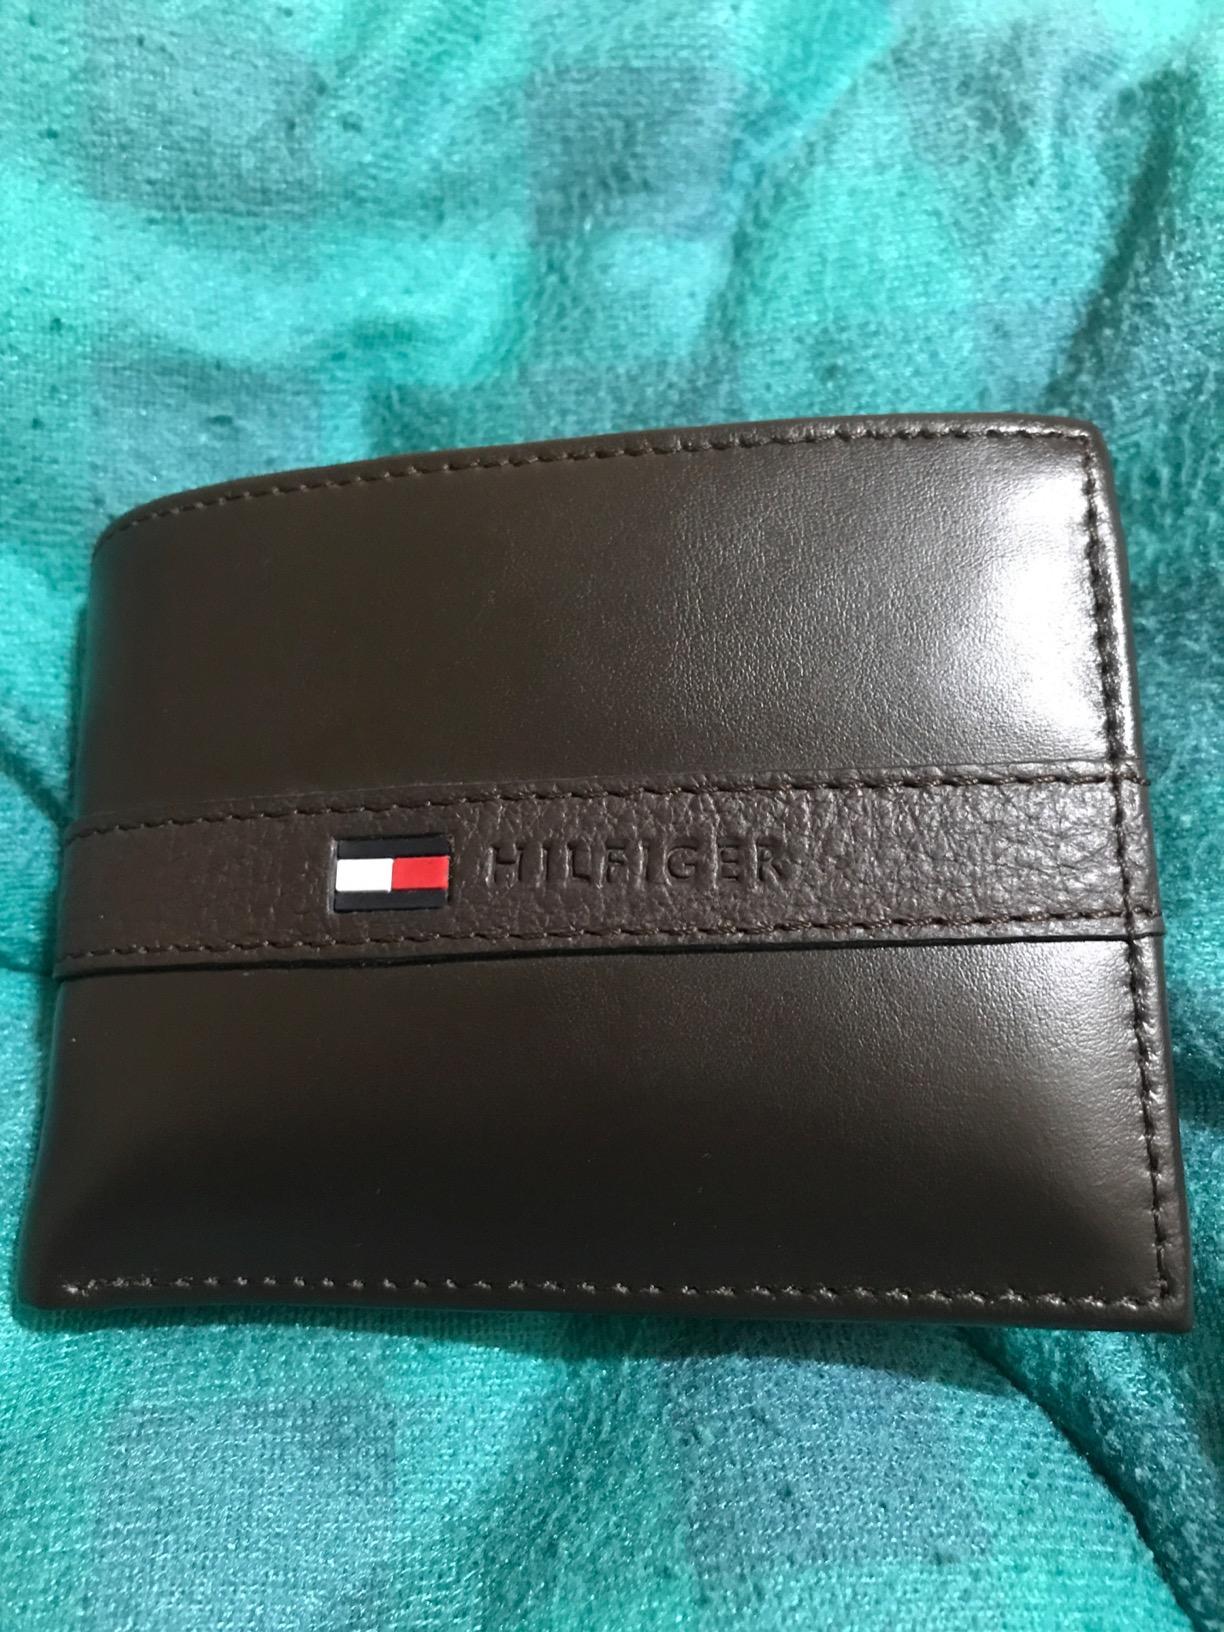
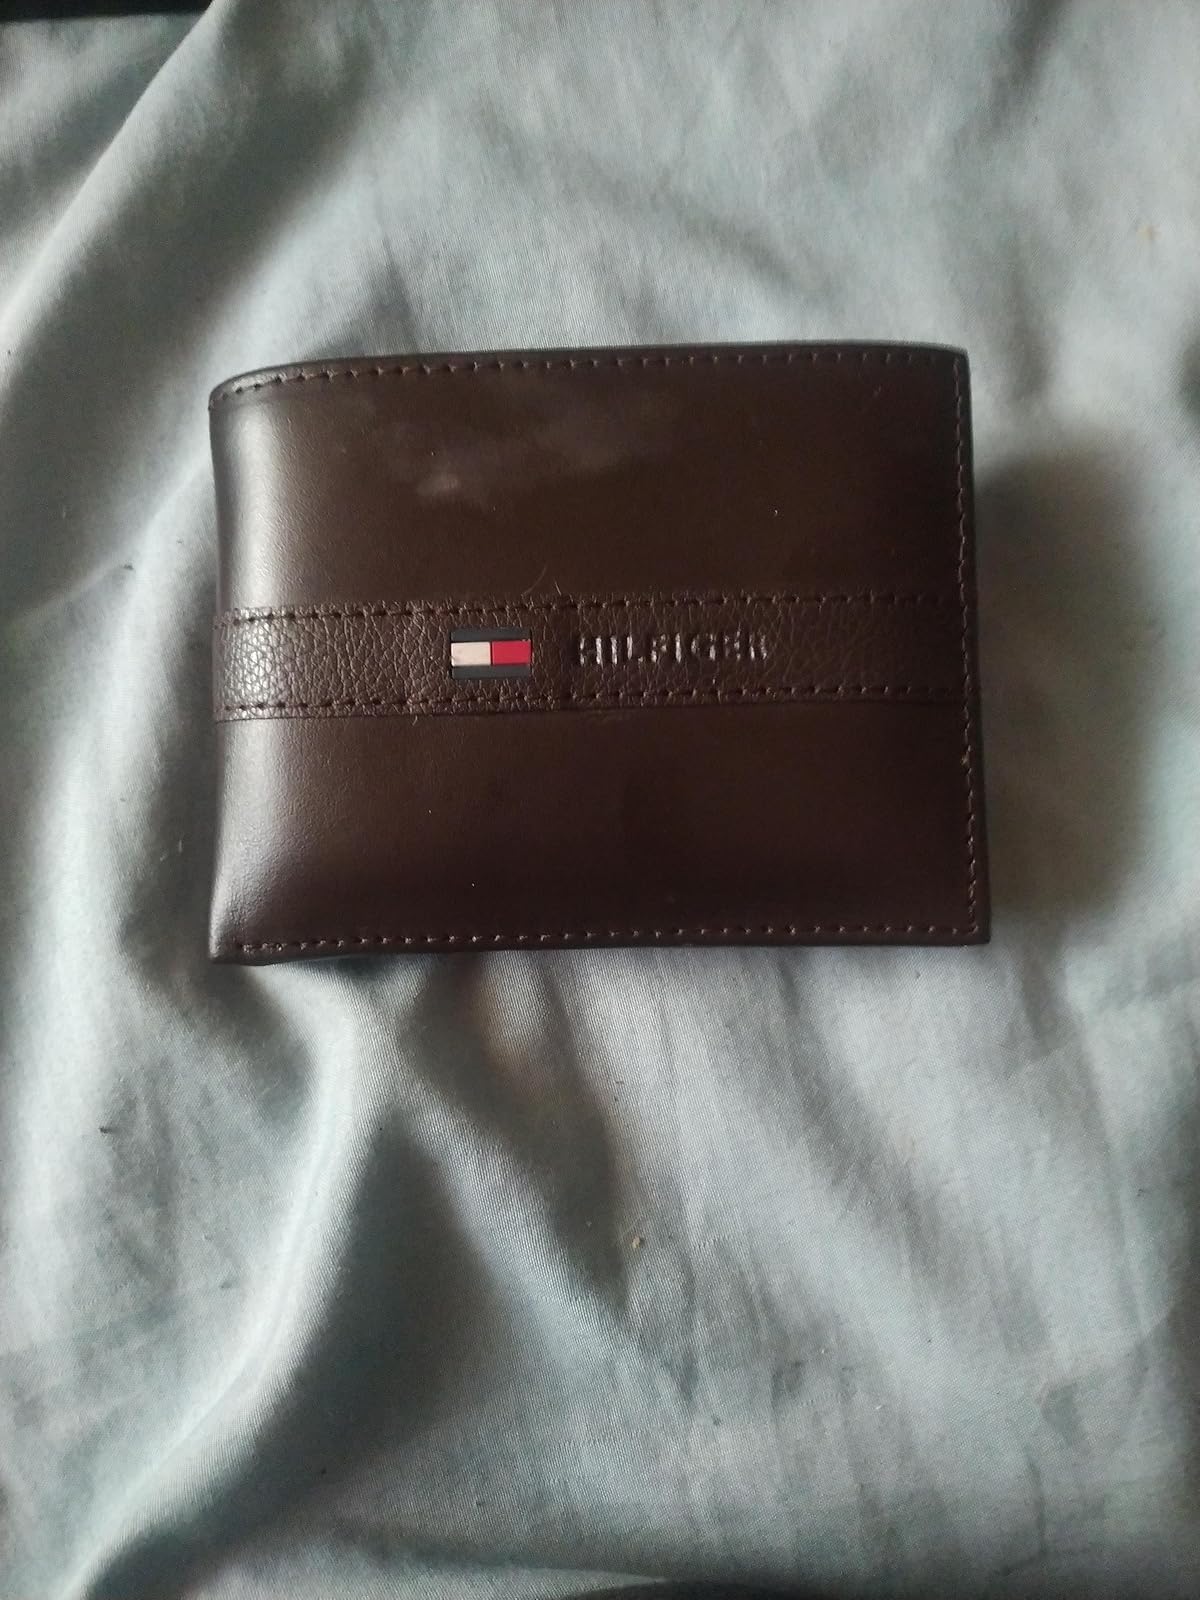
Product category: accessories_wallet
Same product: yes